Mooré

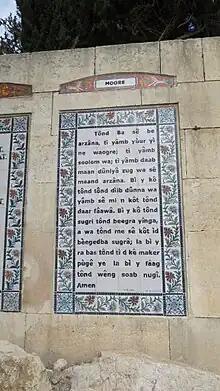
The Lord's Prayer in Mooré translation (Church of the Pater Noster)

In Burkina Faso, the Mooré alphabet uses the letters specified in the national Burkinabé alphabet. It can also be written with the newly-devised Goulsse alphabet.